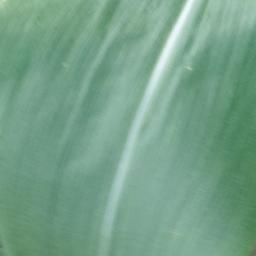
Label: Corn_(Maize)___Healthy